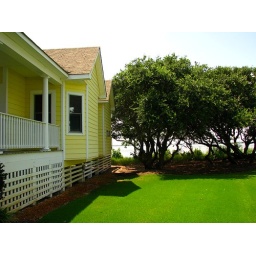
the yellow house by the water